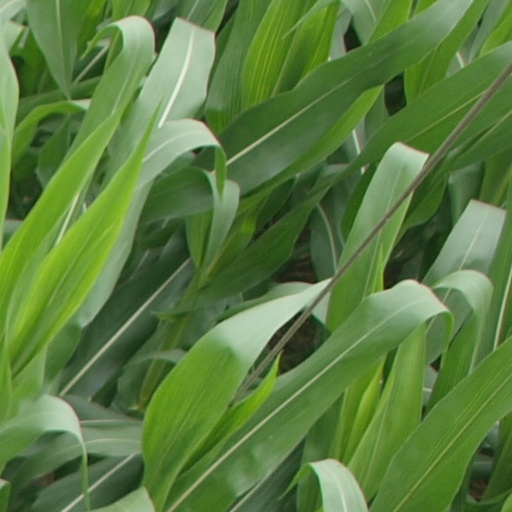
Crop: maize; corn